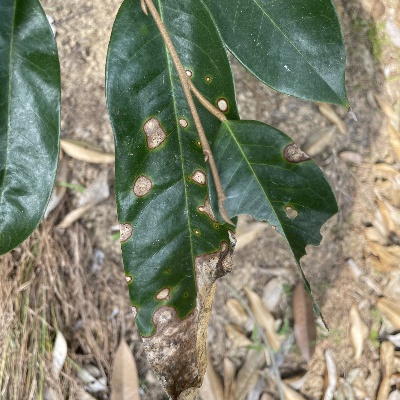
Label: Leaf_Phomopsis